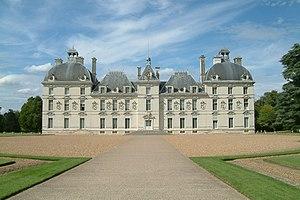
Château de Cheverny, vue de face,FRANCE